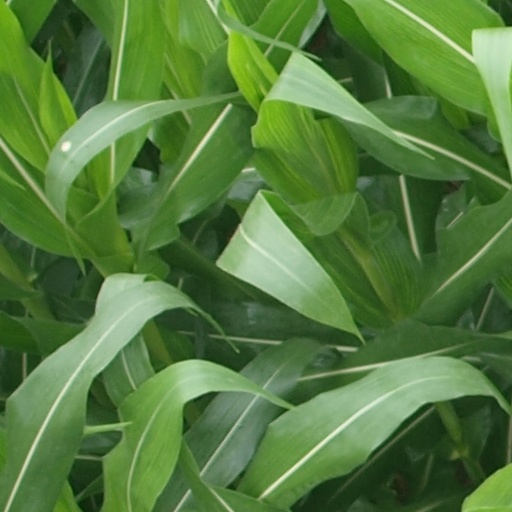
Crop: maize; corn